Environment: lab
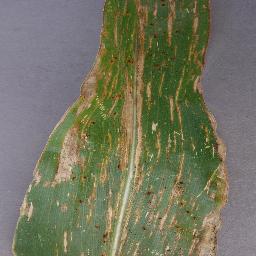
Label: gray_leaf_spot